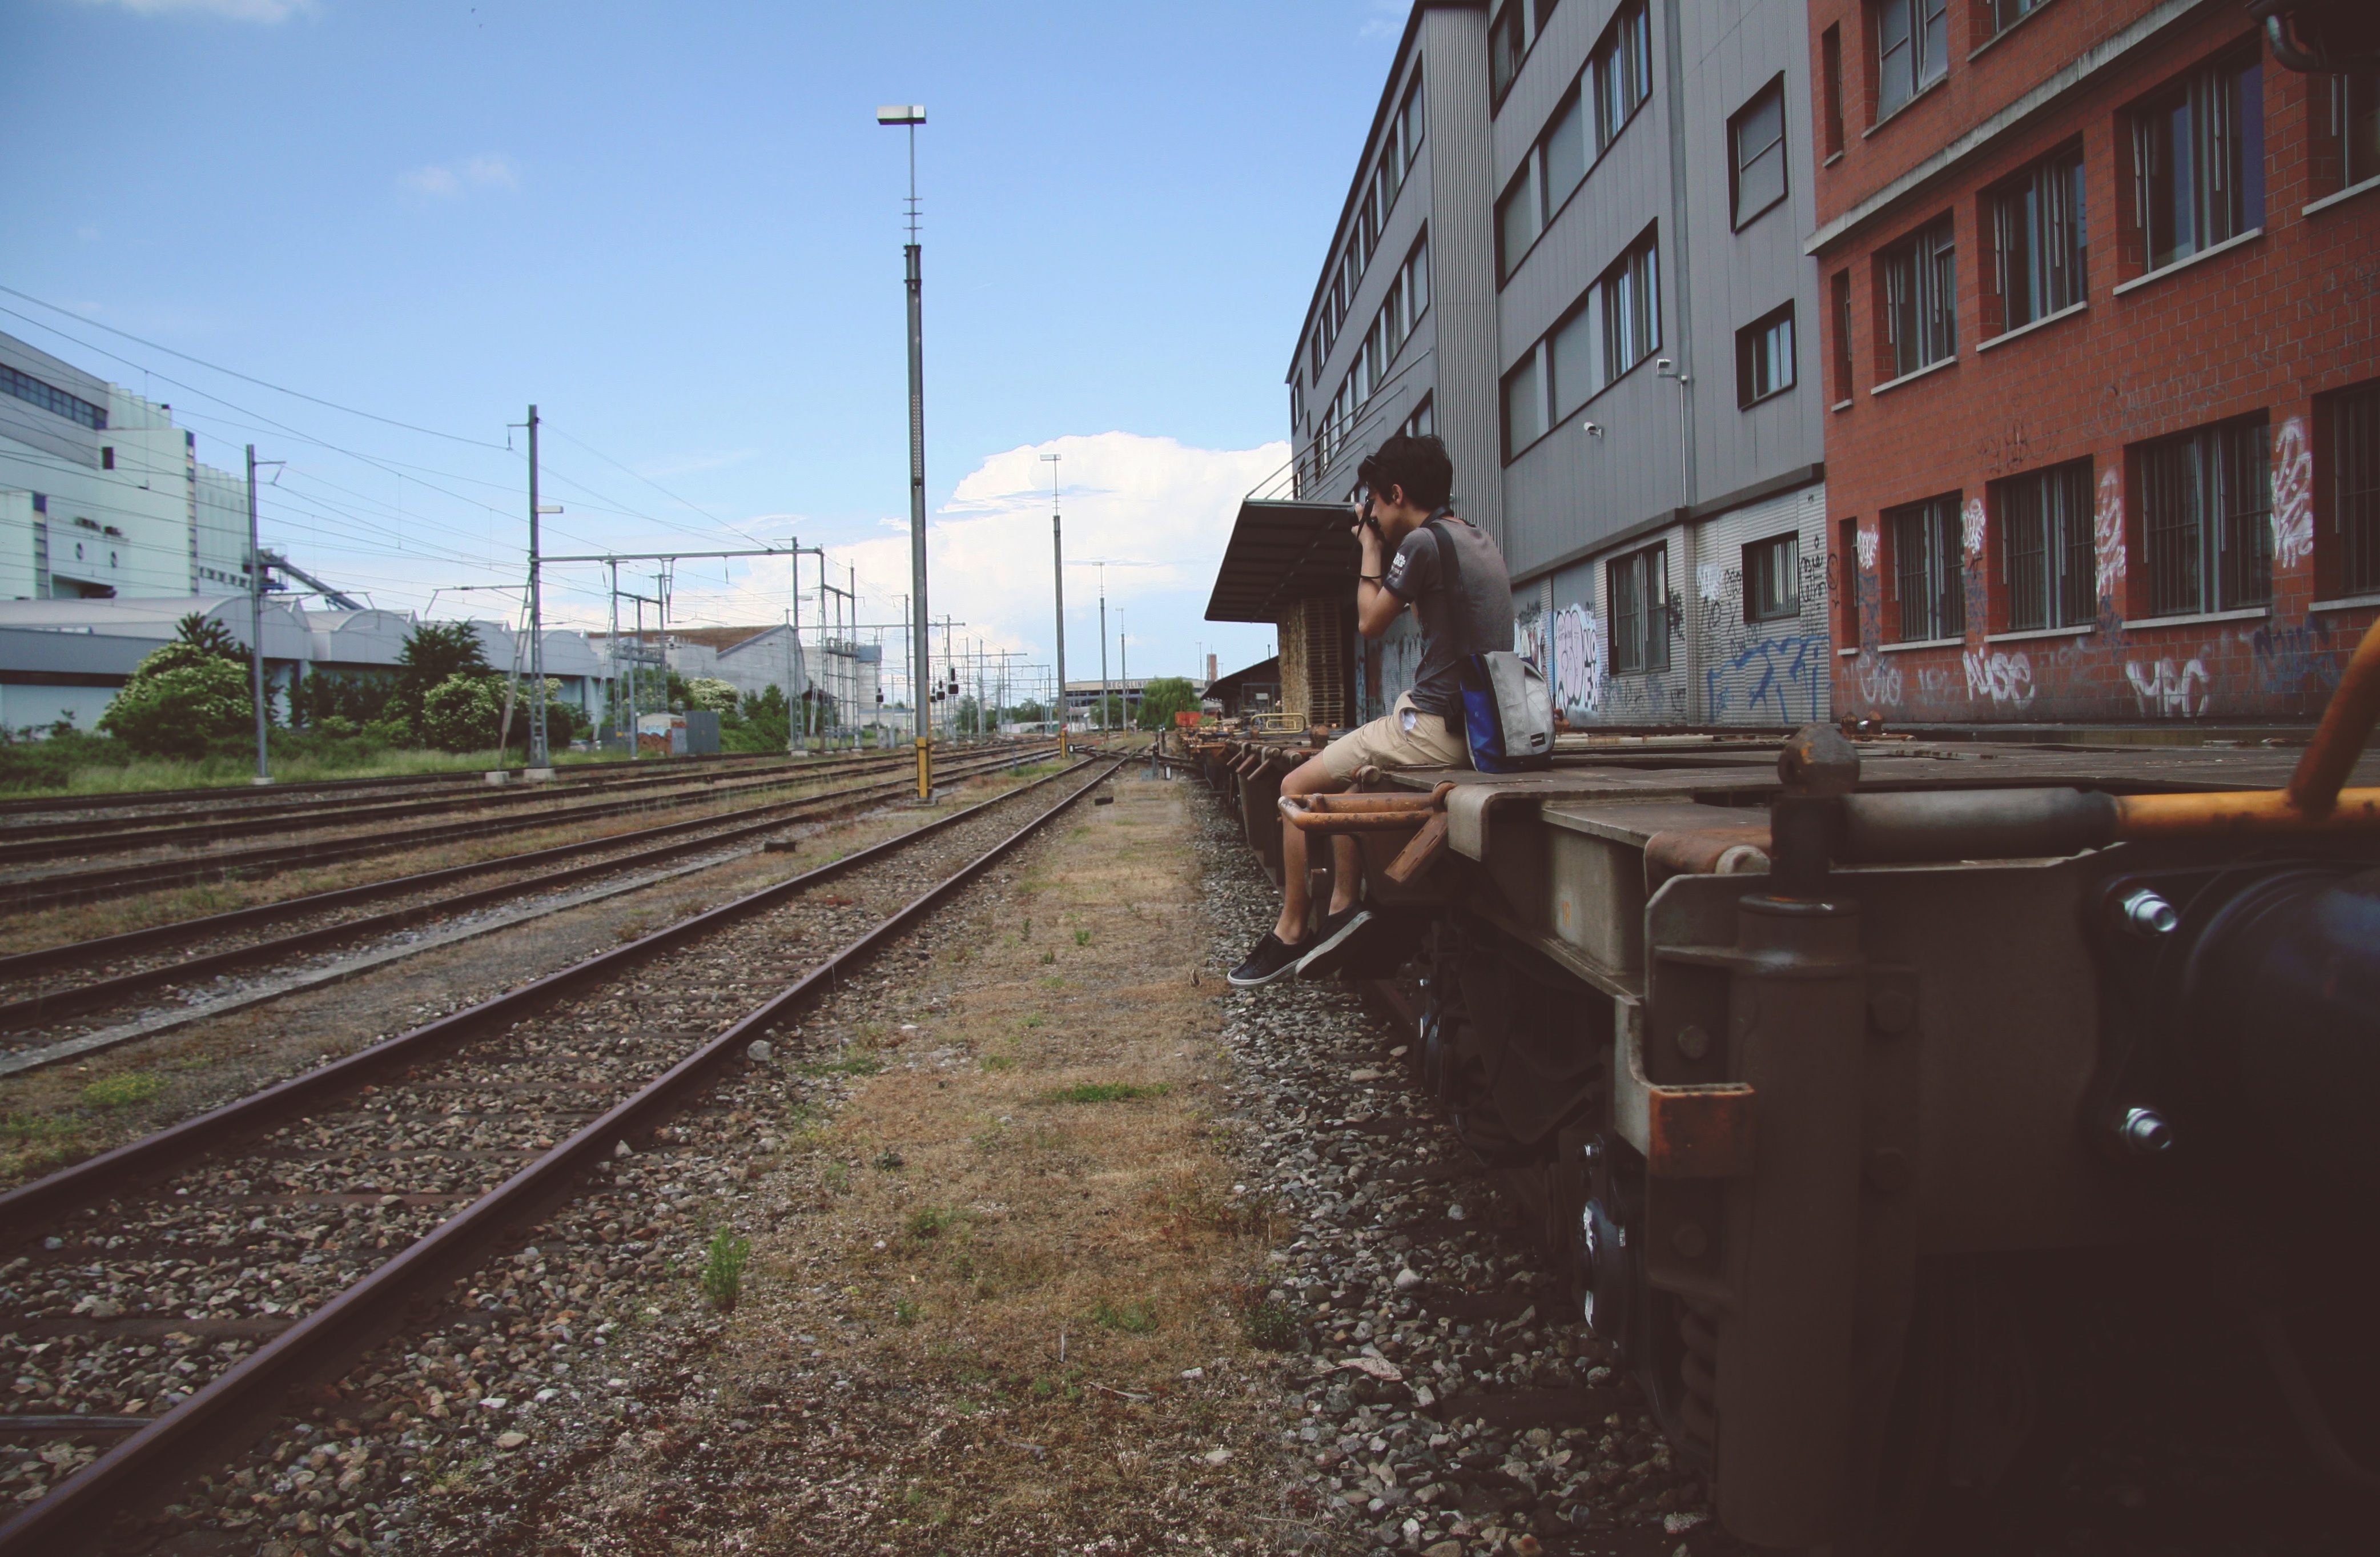
track, train, transport, vehicle, lane, waterway, rail transport, residential area, rolling stock